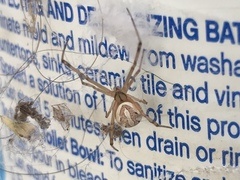
Species: Lactrodectus_hesperus